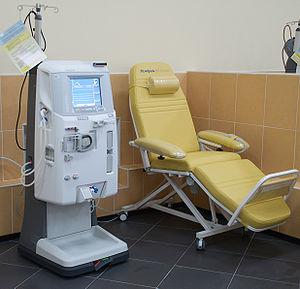
L’insuffisance rénale chronique se caractérise par une altération irréversible du système de filtration glomérulaire, de la fonction tubulaire et endocrine des reins. On constate une destruction du parenchyme rénal puis des anomalies métaboliques, hormonales et cliniques définissant le syndrome urémique. On estime l'importance de l'insuffisance rénale chronique par le calcul de la clairance de la créatinine par les formules de Cockcroft & Gault, MDRD ou CKD-EPI pour l'adulte et la formule de Schwartz chez l'enfant. L'insuffisance rénale chronique évolue très lentement. Au stade débutant, elle est peu symptomatique voire silencieuse. Lorsque les premiers symptômes apparaissent la destruction rénale est déjà souvent importante ; lorsqu'elle devient sévère, le retentissement viscéral et métabolique est conséquent et conduit, en l'absence de traitement, à la mort.